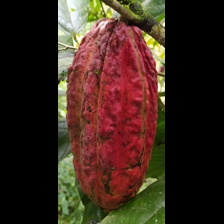
Label: sana